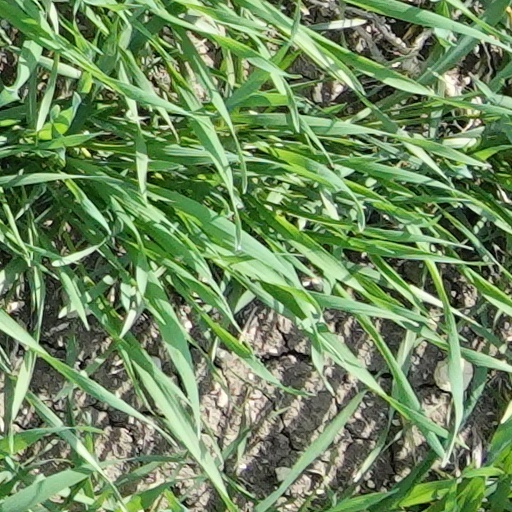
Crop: wheat